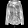
Label: Coat